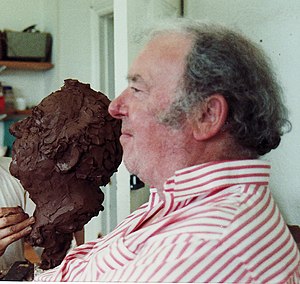
Freddie Jones
Frederick Charles "Freddie" Jones var en engelsk karakterskuespilller. Han medvirkede i mange forskellige film og fjernsyns-produktioner, og spillede fra 2005 Sandy Thomas i den britiske sæbeopera Emmerdale.